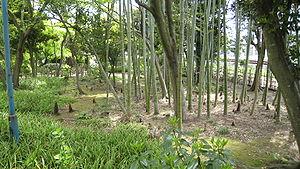
Les pousses de bambous sont les jeunes pousses comestibles de diverses espèces de bambous, notamment Bambusa vulgaris et Phyllostachys edulis. Elles sont utilisées dans de nombreux mets de la cuisine asiatique. On les trouve dans le commerce transformées de diverses manières, aussi bien en frais que séchées ou en conserve.